Shaina NC

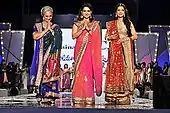
Waheeda Rehman, Shaina NC and Juhi Chawla in Shaina NC's fashion show to raise funds for cancer patients

Since 2002, Shaina and the Cancer Patients' Aid Association (CPAA) have arranged fashion shows each year to raise funds for the treatment of cancer patients, and cancer awareness programmes. The model and actor, Priyanka Khurana Goyal walked for the show organized for supporting Cancer Patients Aid Association (CPAA). Among the attendees were then Maharashtra Chief Minister Devendra Fadnavis and actor Aamir Khan. Many Bollywood celebrities, from established actresses like Waheeda Rehman to younger actors like Ranbir Kapoor, have participated in her fashion shows for this cause. Part of the proceeds from the sale of outfits designed by Shaina goes to CPAA. She has also organised many charity shows to raise funds for the welfare of physically disabled children. She is the trustee of the NGO I Love Mumbai which was founded by her father Nana Chudasama in 1989. The NGO's mission is 'Clean Mumbai, Green Mumbai' and it works towards beautification and cleanliness of the city of Mumbai. The NGO distributes 50,000 free saplings every year to plant in the city. In Dec 2008, Shaina's NGO 'I Love Mumbai' provided financial assistance to Suneeta Yadav and her young daughter Sheetal Yadav, who survived a hand grenade attack in the 2008 Mumbai attacks. Suneeta's husband died in this attack and later she was robbed of government compensation by her brother-in-law. Three months later, in Feb 2009, Shaina's NGO collected 7 million and donated it to the heroes and victims of the 2008 Mumbai attacks. In Nov 2010, her I Love Mumbai NGO joined Brihanmumbai Municipal Corporation in a 5.2 million project to clean up a 3 -km-long stretch of Arabian Sea shoreline between Cuffe Parade and Haji Ali in South Mumbai. She is the Executive World Chairperson of the NGO Giants International which honours personalities from different walks of life for their outstanding contribution and service to society. The NGO also organises healthcare, family planning, and AIDs awareness programmes. Shaina has received awards for her contribution to society from many organisations like the Jaycees International, Indo-American Society, Lions Clubs International, and Rotary International. As of June 2014, Shaina is supporting the cause of Campa Cola Society residents who are facing eviction and the demolition of their illegal flats.